Felipe Calderón

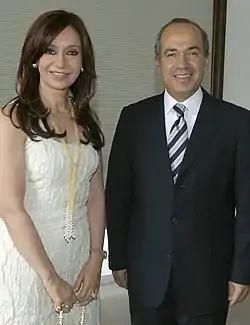
Calderón with Cristina Fernández de Kirchner, then First Lady of Argentina, six months before she became president.

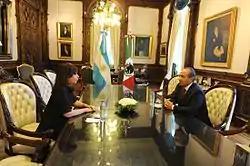
Felipe Calderón in 2010.

The administration's move towards universal healthcare coverage remains one of the most popular policies of the administration. He launched Seguro Popular to make this policy a reality. Through his policies, significant health infrastructure has been built and access expanded in many areas of the country, while the costs have been lowered significantly for many people to the point that many medicines have already been distributed free of charge.